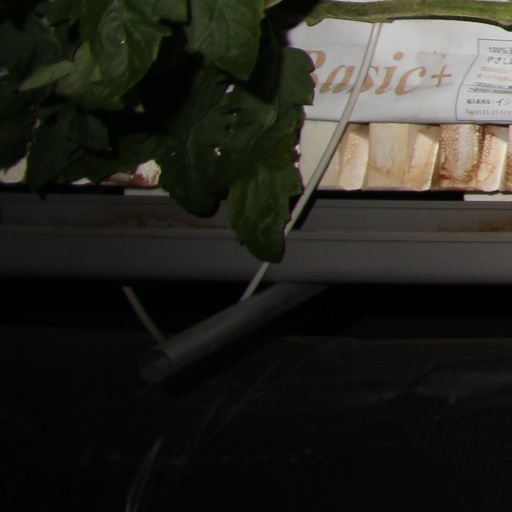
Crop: tomato